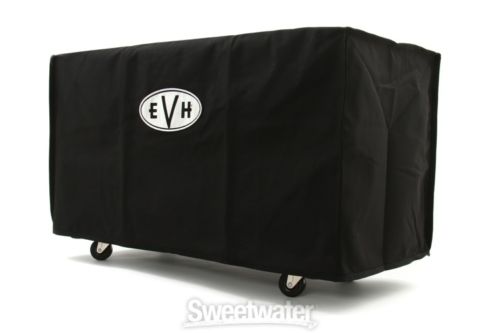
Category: cabinet